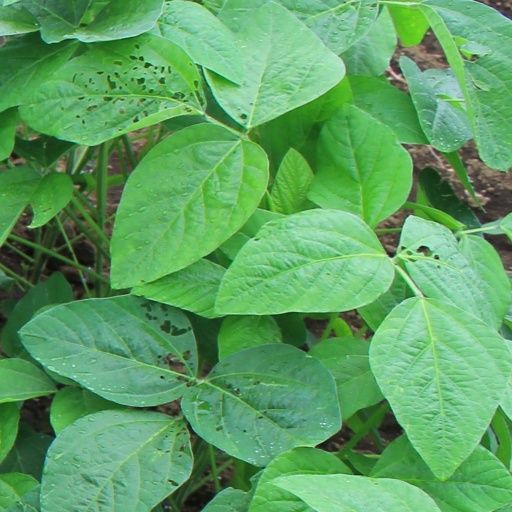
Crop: soybean